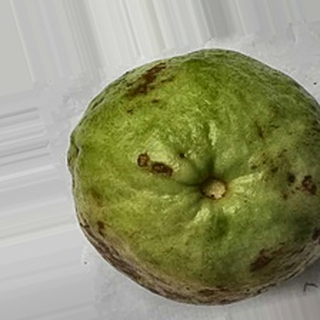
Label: guava_anthracnose